Question: What is he on?
Tambaya: Me yake kai?
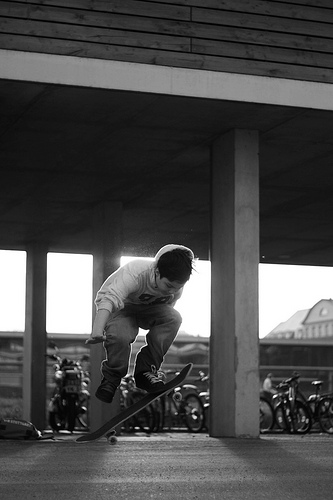
Answer: A skateboard.
Amsa: SkATEBOARD.